Operation Camargue

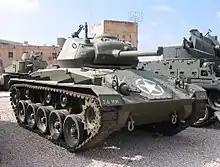
M24-Chaffee tanks accompanied the French in Operation Camargue. Though they have a top speed of 25 mph (40 km/h) off-road, the French found progress particularly slow in the boggy landscape inland of Route One.

With the landings and the encirclement of Regiment 95 complete and the net deemed secure, the French forces began the second phase of the operation and began to sweep through the area for the encircled Viet Minh. Each French group began to move through the villages around Route One in an attempt to locate the Viet Minh forces. Group B, which was lined up along the canal – the jump-off point for the second phase of the operation – moved to sweep the northern villages while Group C did the same further south. The method of searching each village was to seal it off entirely with encircling troops, and then inspect it with a heavily armed unit of minesweepers and K-9 teams. Men of military age were arrested and screened by intelligence officers. This process was time-consuming, and by 11:00 Group B had traveled through the network of villages with no results or resistance. At this time, the 6th Moroccan Spahis entered the village of Dong-Qué with their M-24 tanks and the support of the 1st Battalion of the Moroccan Rifles and the artillery of Colonel Piroth (later commander of the artillery at the battle of Dien Bien Phu) and his 69th African Artillery Regiment.